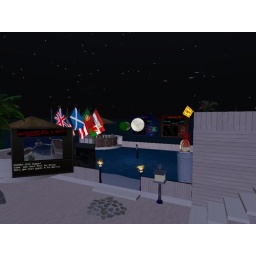
This is the bar with its glass floor with a reef underneath so cool